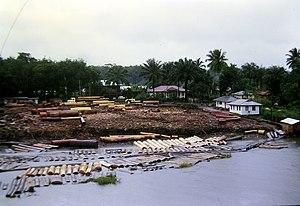
Bûcheronnage et flottage du bois dans le delta du Niger
La déforestation au Nigeria prend des proportions particulièrement alarmantes au moins depuis la fin du XXe siècle. En 2005, ce pays a le plus fort taux de déforestation du monde d'après la Food and Agriculture Organization, juste devant celui du Viet Nâm. Le bois constitue la première source d'énergie domestique dans un pays qui connaît une forte croissance démographique. Le développement des infrastructures pèse également sur la protection de la biodiversité.